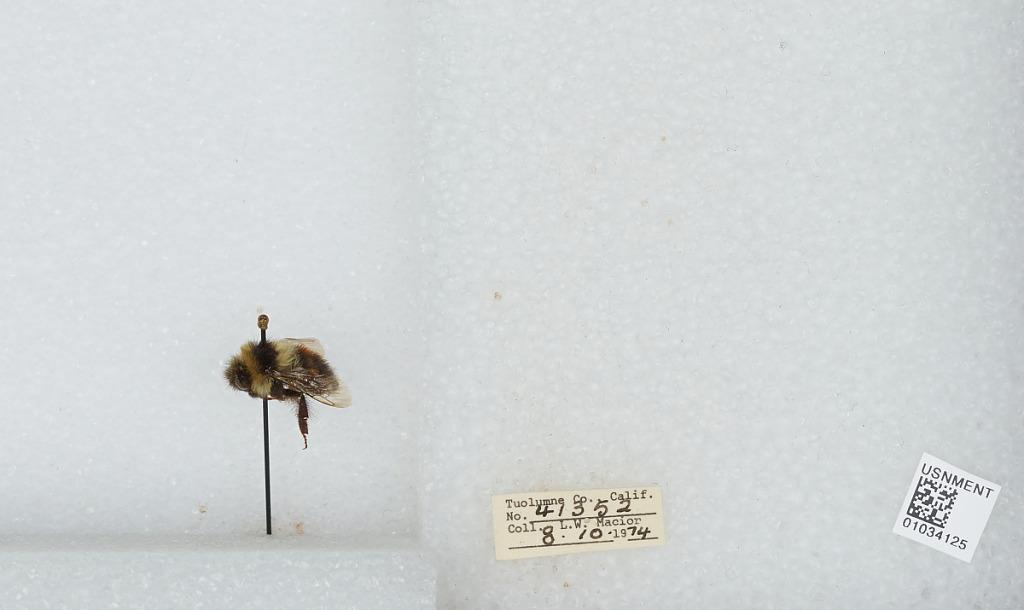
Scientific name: Bombus (Cullumanobombus) rufocinctus Cresson
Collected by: L. Macior
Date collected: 1974-8-10
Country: United States
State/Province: California
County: Tuolumne
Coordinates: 38.02, -119.93